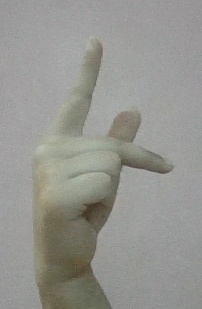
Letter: dha